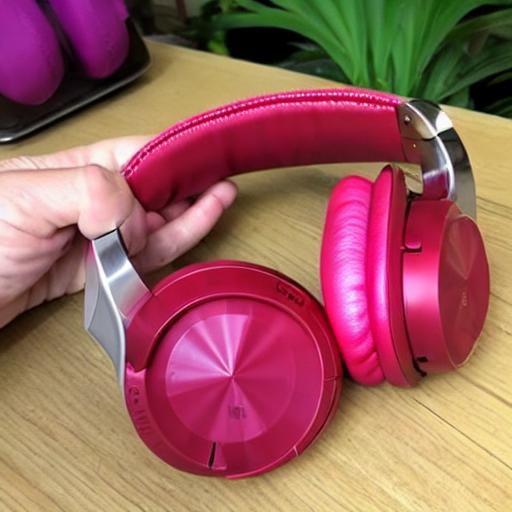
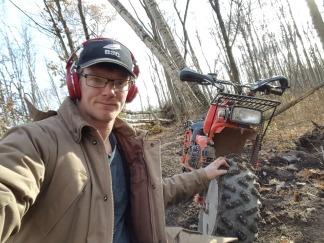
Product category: headphones
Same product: no